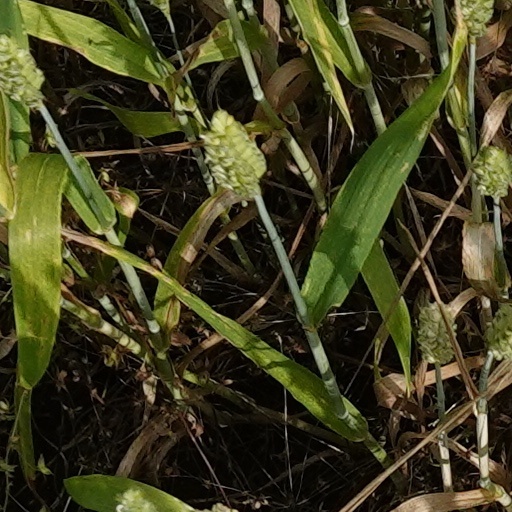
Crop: wheat